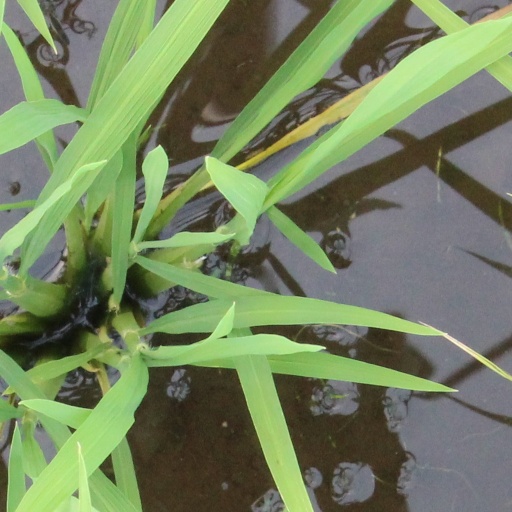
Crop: rice